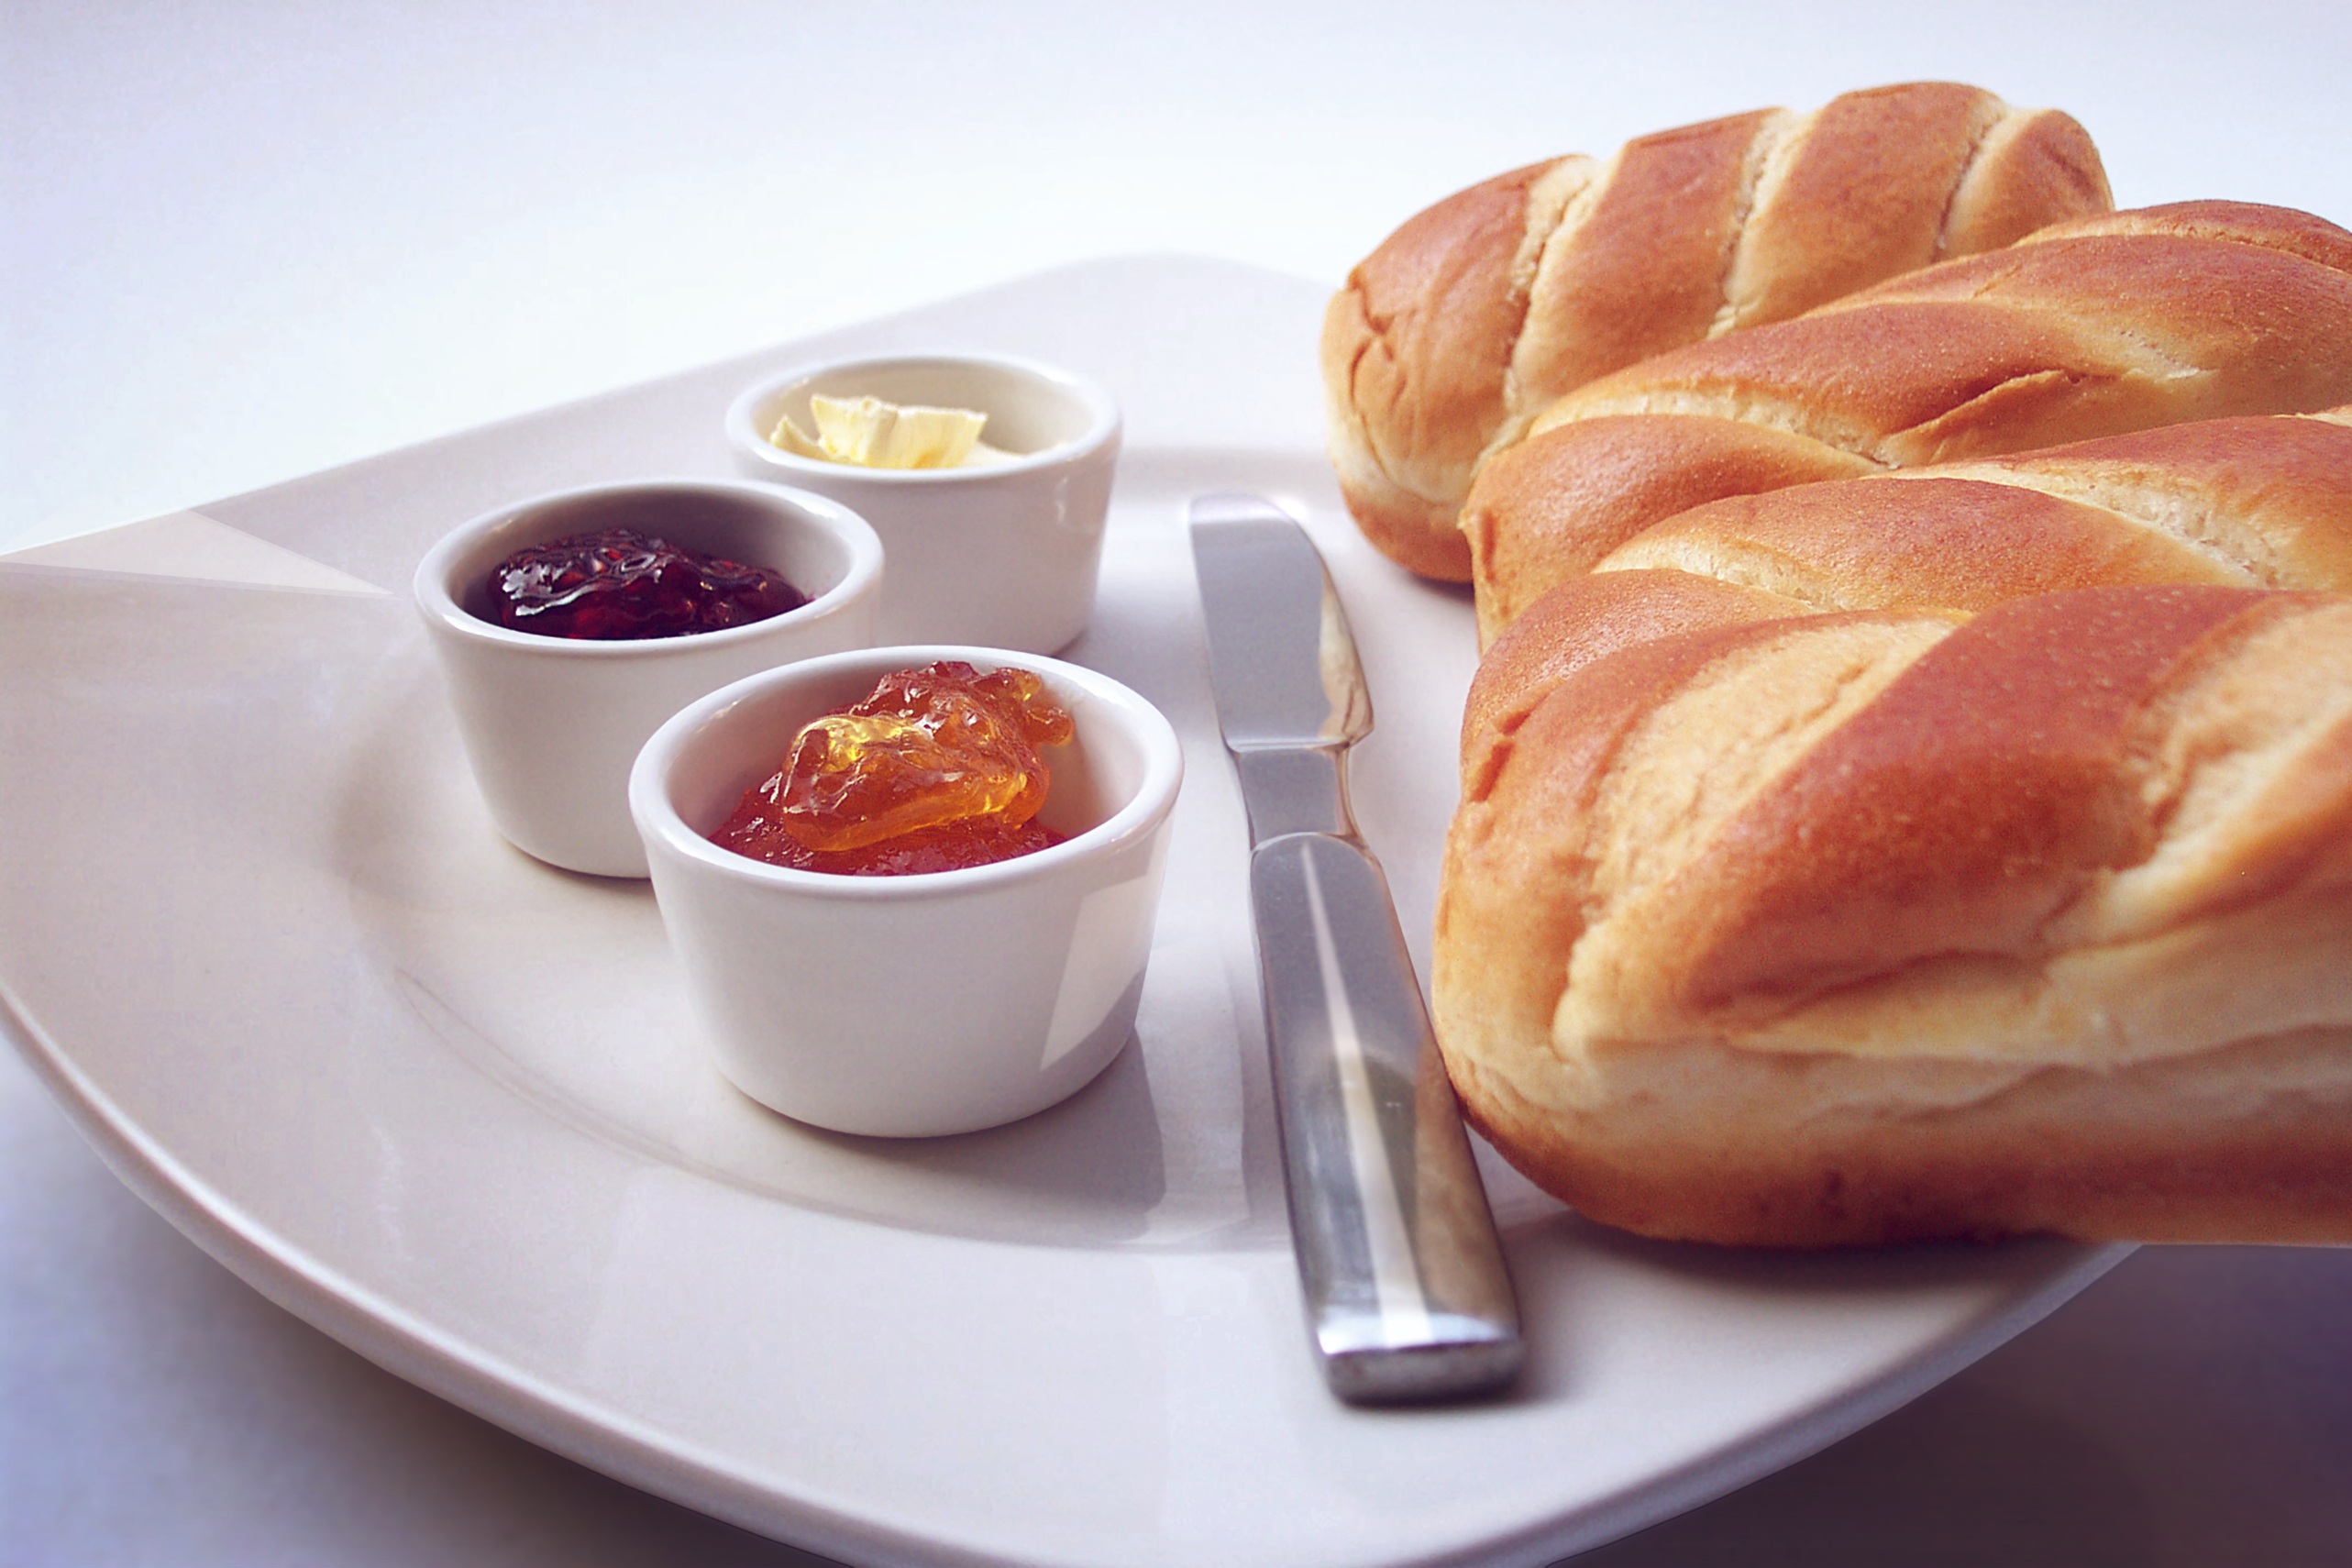
sweet, dish, meal, food, breakfast, baking, dessert, cuisine, butter, jam, roll, brunch, baked goods